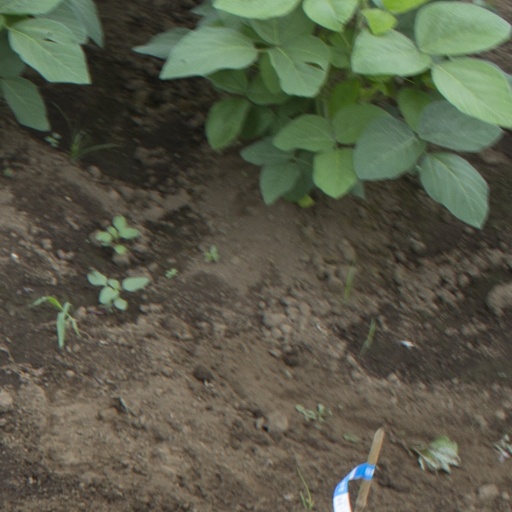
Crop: soybean